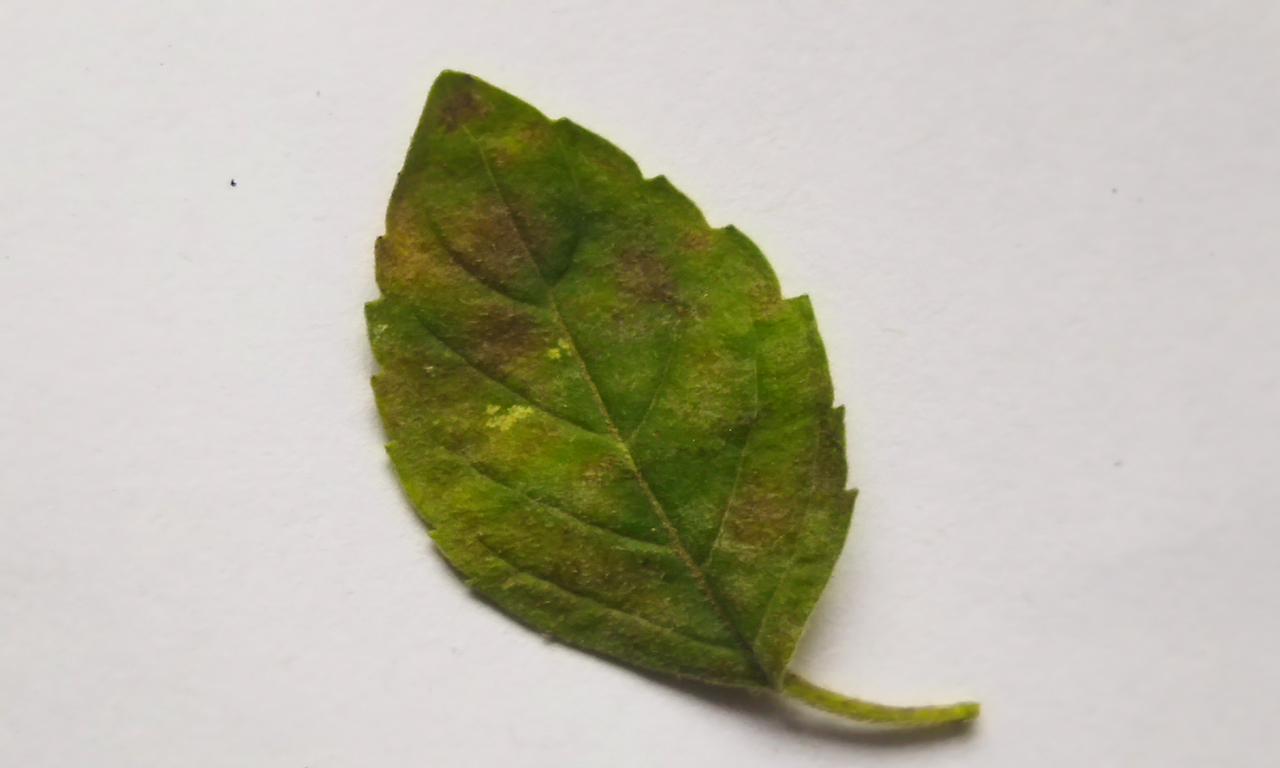
Label: Spoiled